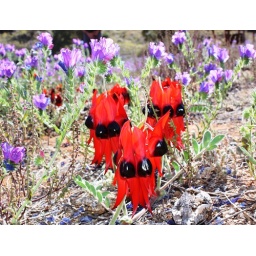
Bright red pea flowers of Swainsona formosa amongst the arid bush flora in the Living Desert Sculpture Park, Broken Hill